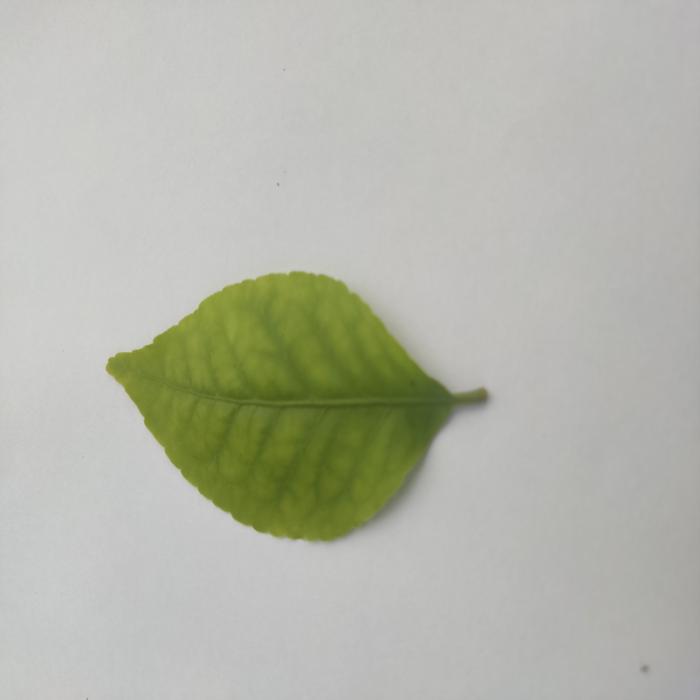
Crop: Aegle Marmelos
Leaf condition: Cercospora_Leaf